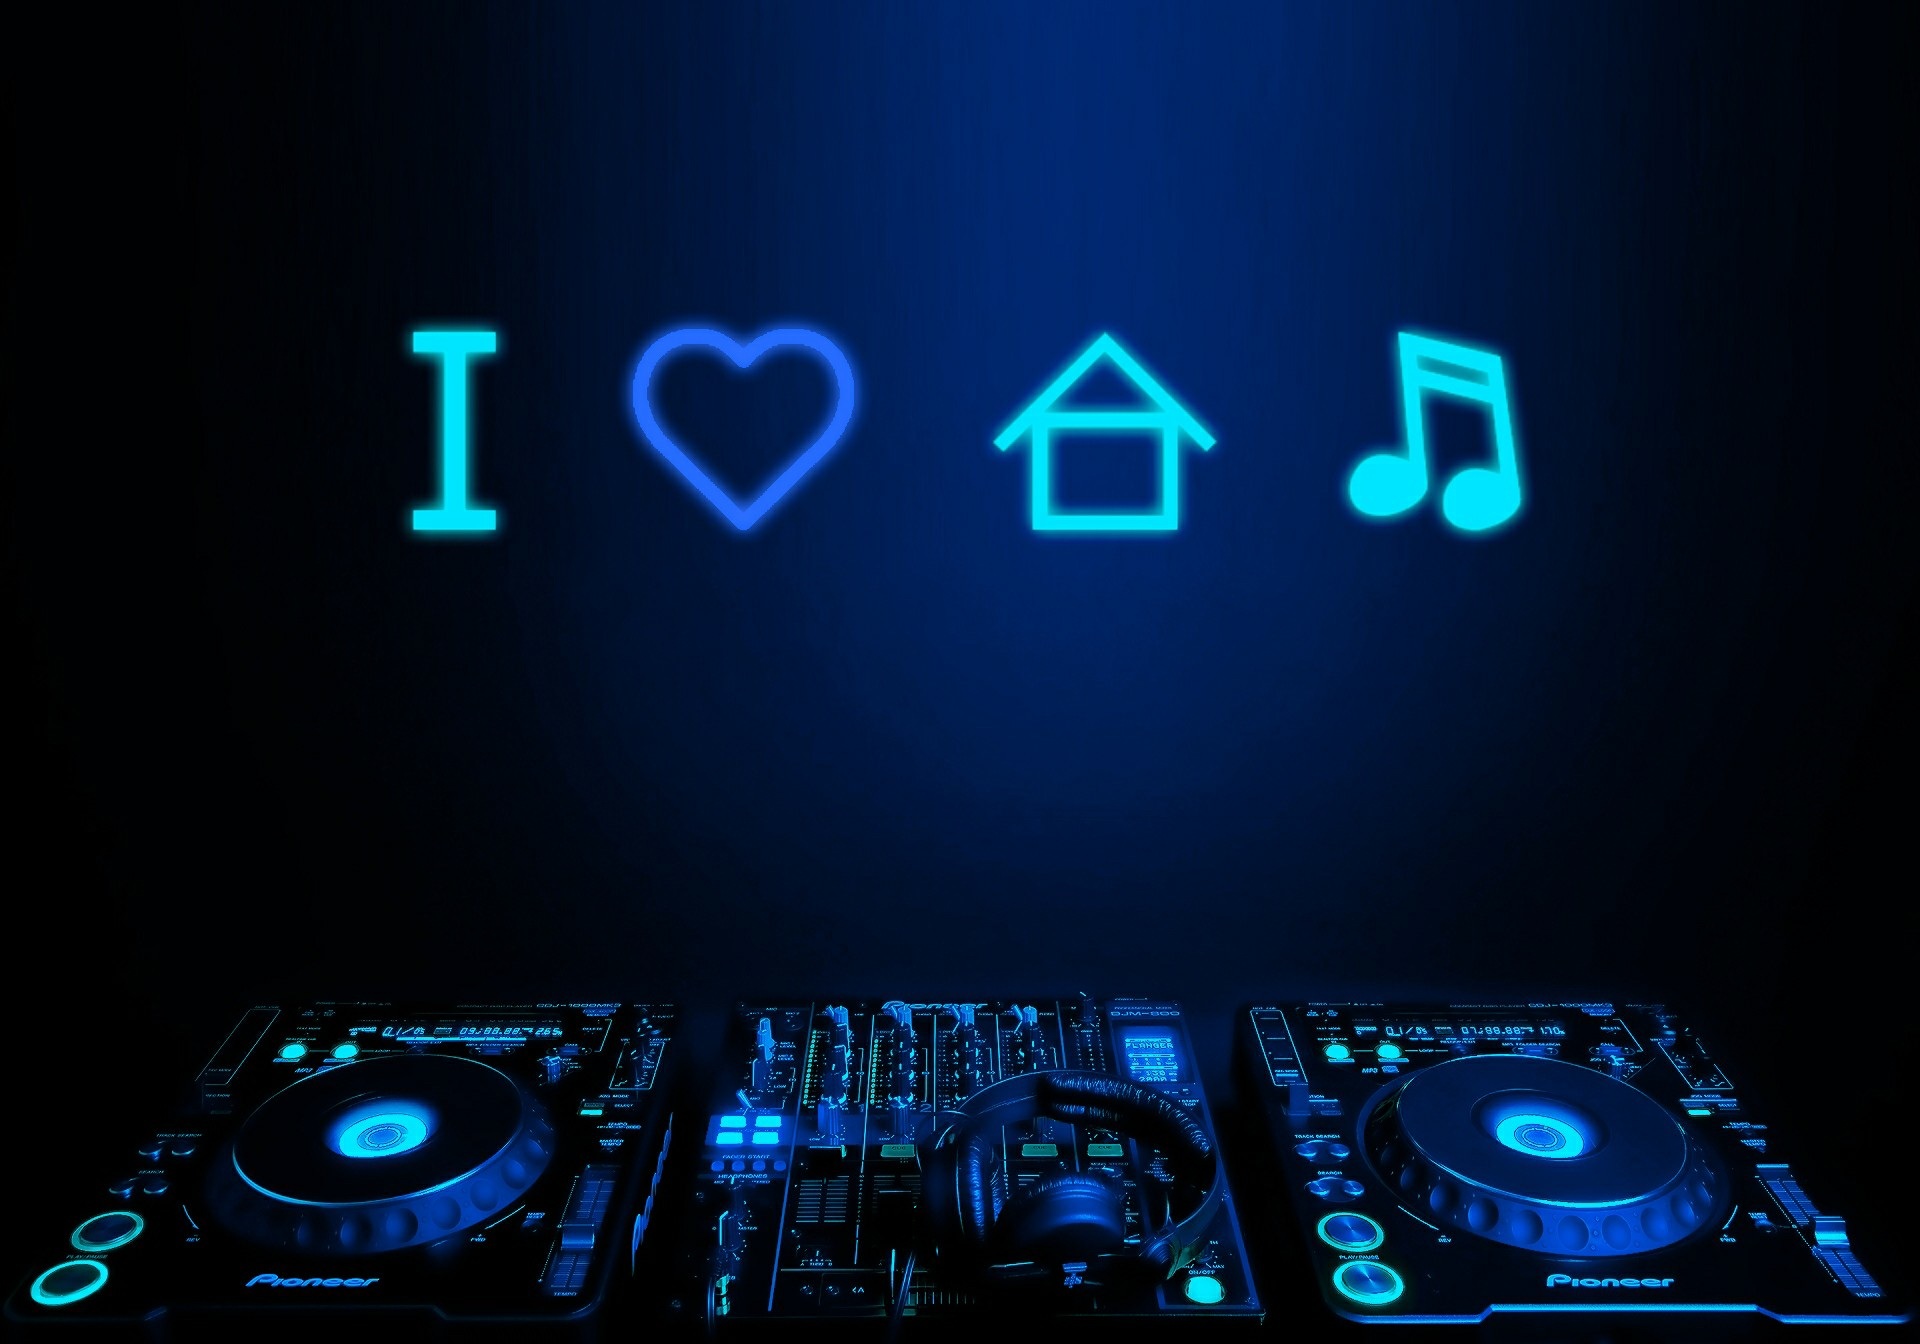
technology, signage, neon sign, font, electronics